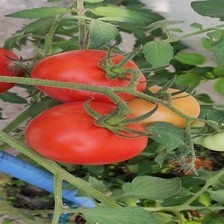
Label: tomato